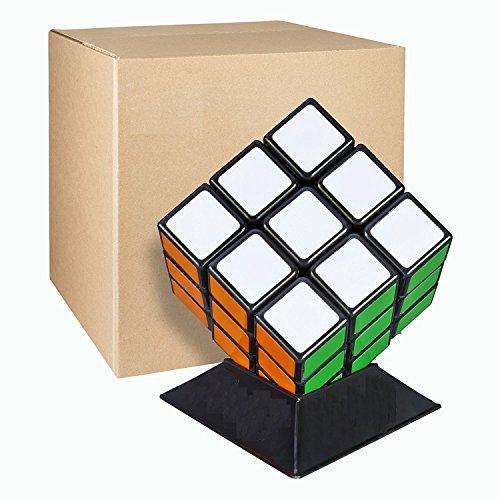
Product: Winage cube Winage Cube Speed and Magic Puzzle Game
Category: Toys & Games | Puzzles | Brain Teasers
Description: Twist, turn, and rotate: the winage cube has many combinations, but only one solution.
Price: $7.99
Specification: ASIN:B07DRR2Y6W|ShippingWeight:0.64ounces(Viewshippingratesandpolicies)|DateFirstAvailable:June15,2018